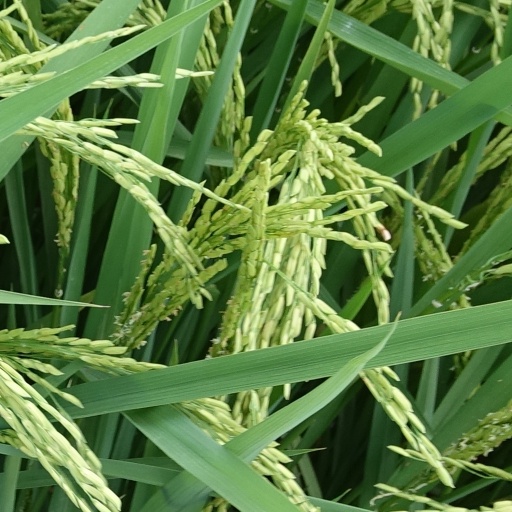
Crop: rice